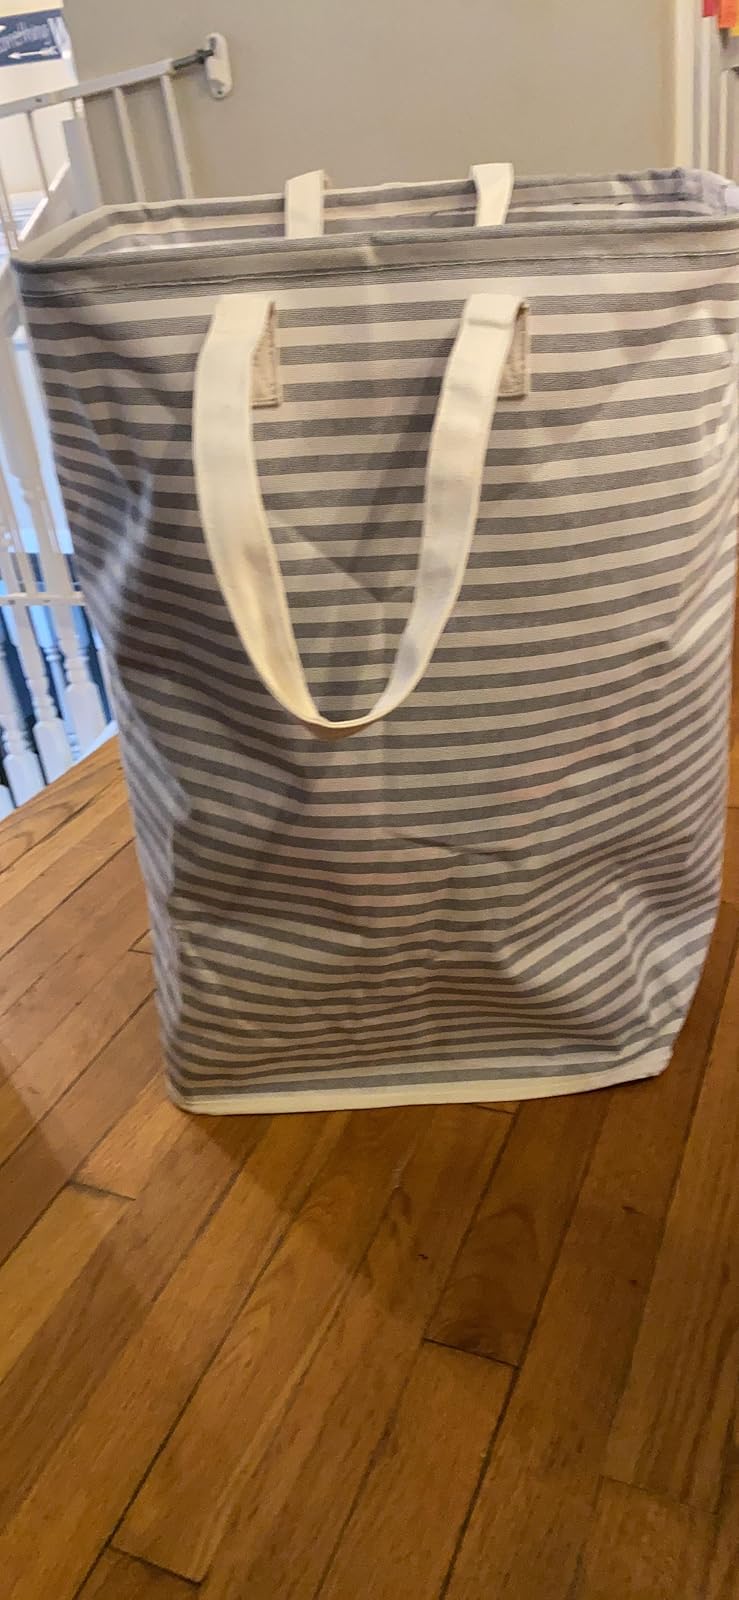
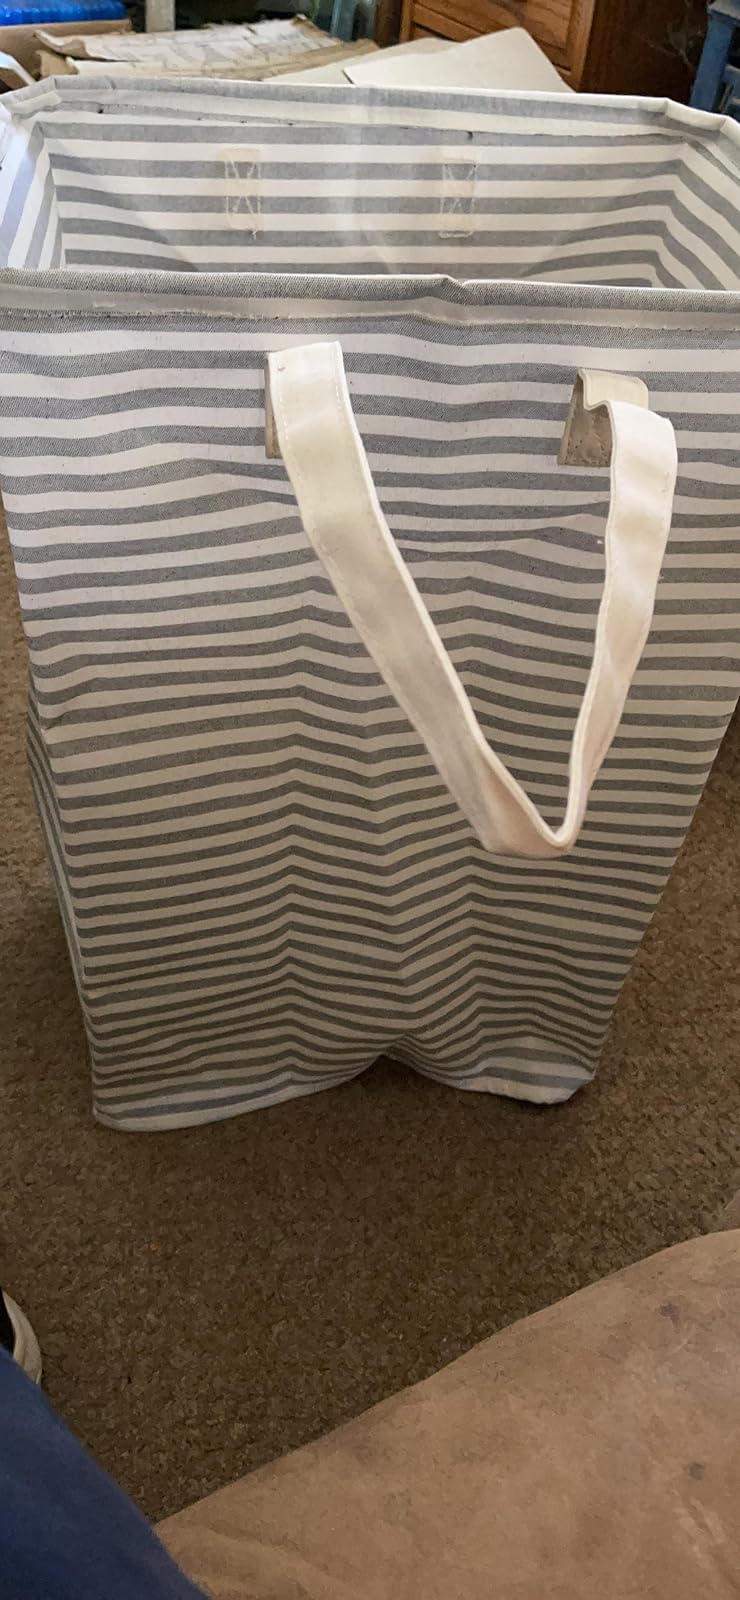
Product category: items_hamper
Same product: yes